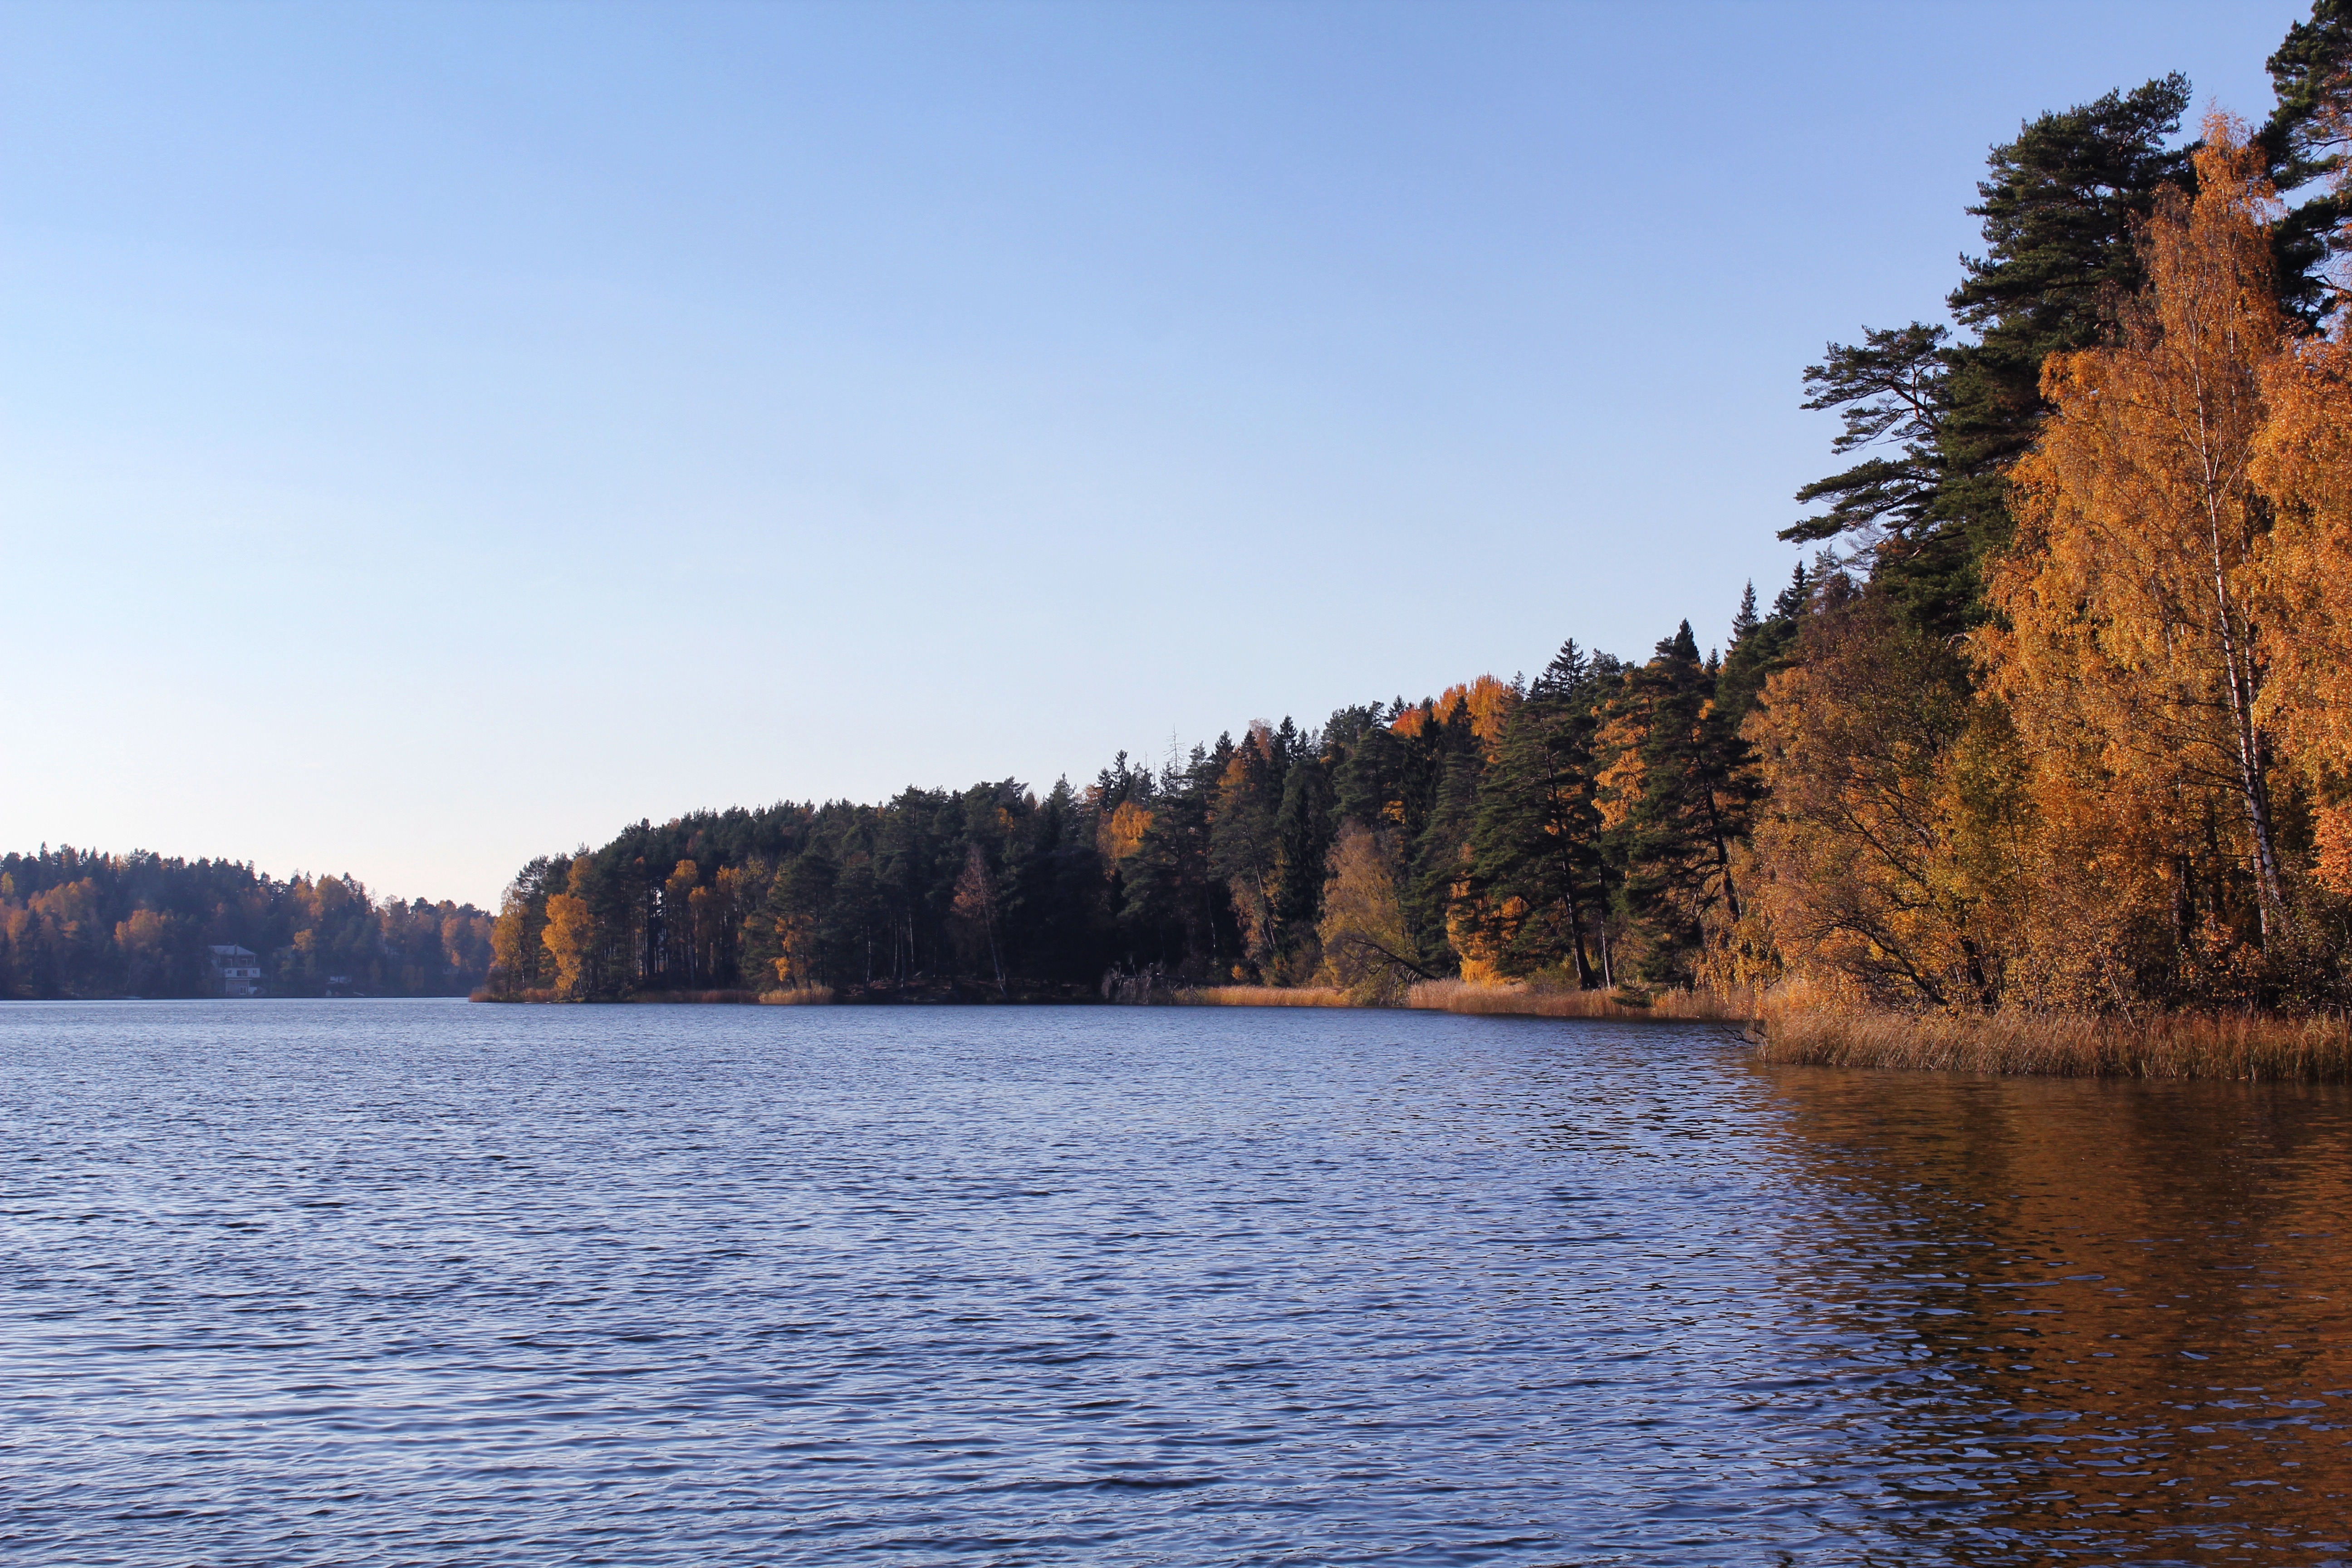
landscape, tree, water, nature, forest, wilderness, mountain, winter, sky, morning, fall, lake, river, evening, reflection, autumn, reservoir, season, body of water, trees, woods, clouds, sweden, reflections, loch